Penelope Houston

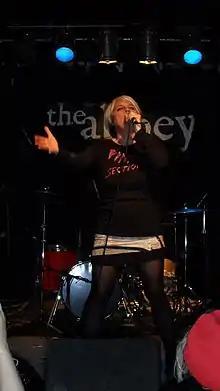
Chicago 10/28/2012

Penelope Houston (born December 17, 1958) is an American singer-songwriter best known as the singer for the San Francisco-based punk rock band the Avengers. She was raised in Seattle. In the mid-1970s she attended Fairhaven College in Bellingham, Washington. In 1977, Houston moved to San Francisco, attended the San Francisco Art Institute, and shortly after became the lead singer and songwriter for the Avengers. That band released one album, their eponymous debut in 1983.